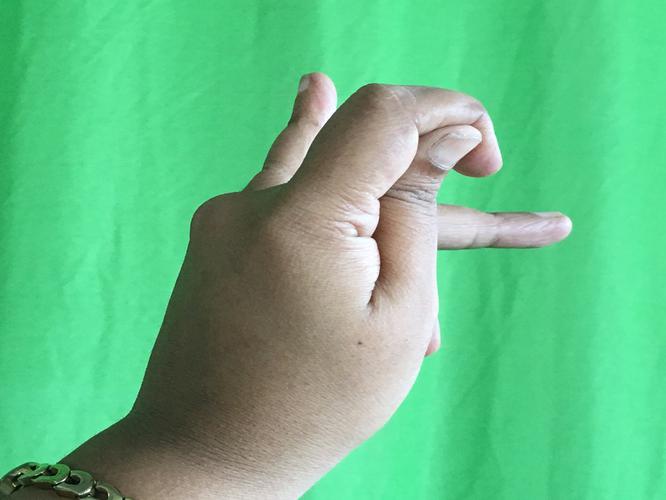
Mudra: Katakamukha_3
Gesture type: single_hand